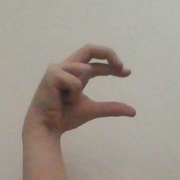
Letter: thal